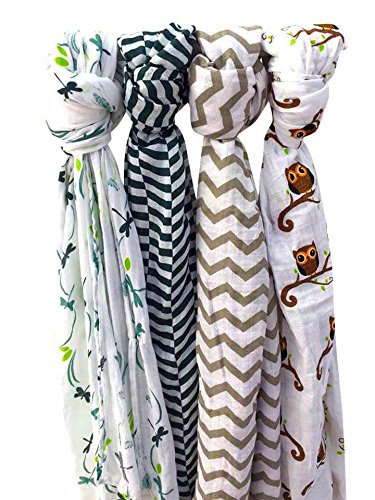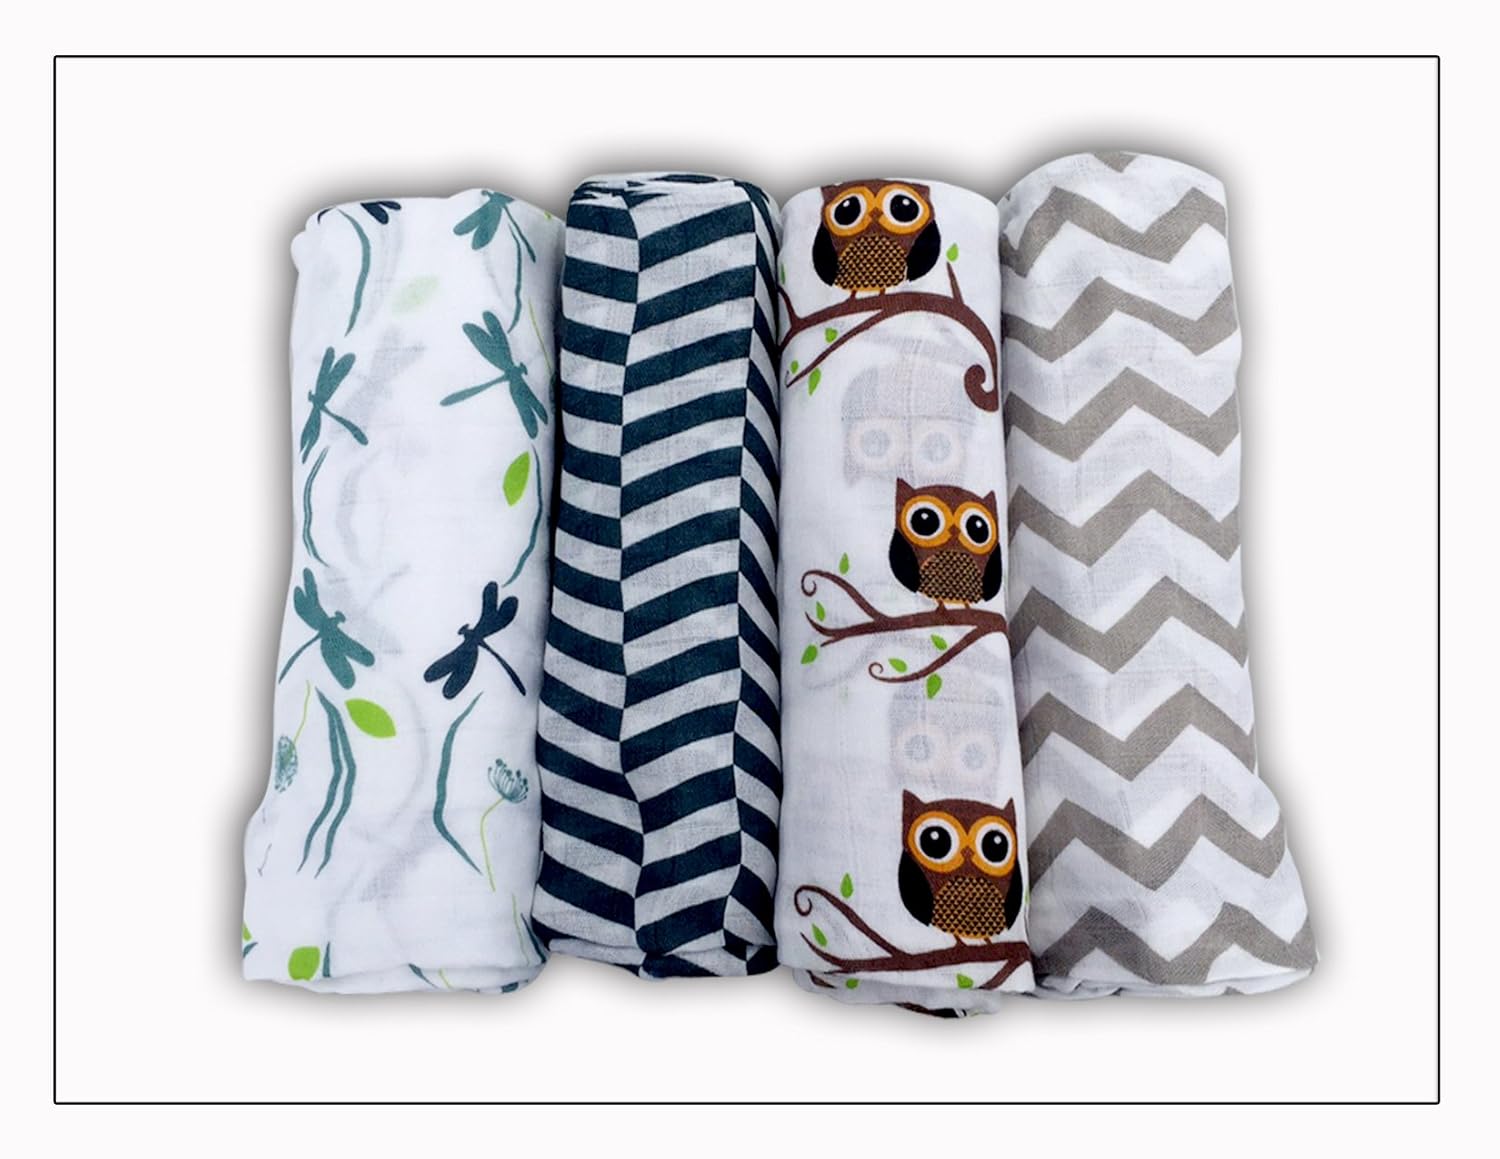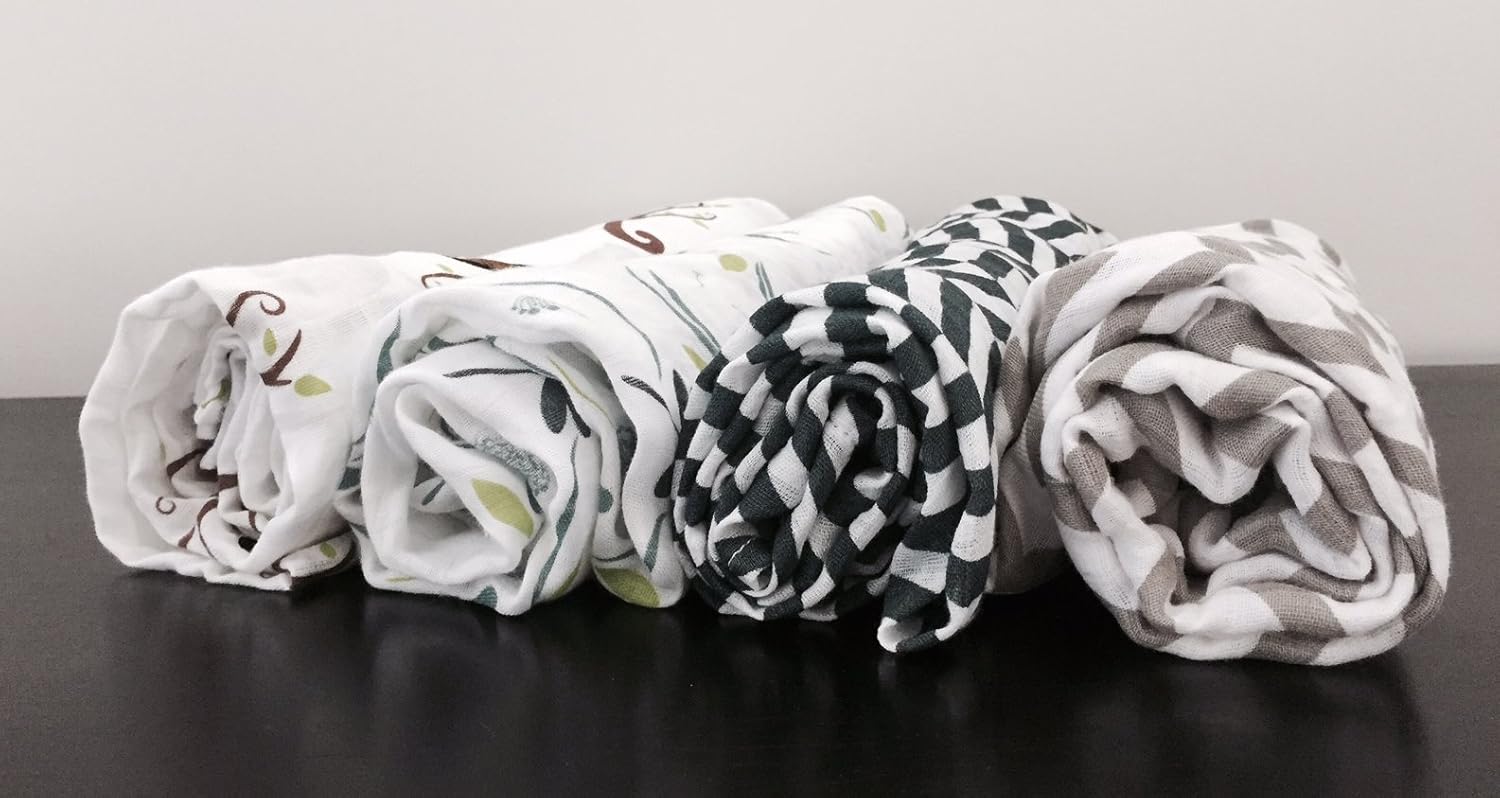
Organic Cotton 4pack Muslin Blankets for Baby Boy
Category: Baby
ALSO AVAILABLE IN BAMBOO!! (see separate listing). There are some moments too precious to pass on and too important to miss… time with a happy baby is one of these moments. Swaddling babies is nothing new, but the art of swaddling has been reinvigorated with the introduction of elegant soft fabrics. Muslin fabric, with its gentle and soothing feel, has revolutionized the way new mothers and caregivers are wrapping their precious ones. But not all muslin is created equally. At La Libellule Bebe we have babies of our own and we insist on quality. Our fabrics were hand-selected for their superior softness, durability and feel. We meticulously scrutinized blends of organic cotton, bamboo, and other fabrics to create the finest swaddle blankets in the world. So enjoy your time with your precious baby, and enjoy swaddling them in blankets that are second in softness only to your baby’s skin.SHIPS ONLY FROM THE UNITED STATES OF AMERICA. MANUFACTURER AND DISTRIBUTOR (WOODSIDE BRANDS, LLC) PROVIDES 90 DAY WARRANTY FOR MATERIALS AND CONSTRUCTION. THERE ARE NO AUTHORIZED DISTRIBUTORS OR RESELLERS OF THIS PRODUCT.
Features: 100% ORGANIC COTTON MUSLIN -- Global Organic Textile Standard Participant | IMPORTED -- design origins in France and USA. | AVAILABLE IN 100% BAMBOO (see separate listing) PRE-WASHED FOR UNPARALLELED SOFTNESS -- Luxurious ultra-soft muslin blanket that comes pre washed to provide out of the box comfort. Each subsequent wash will make the gorgeous fabric softer and more gentle | THE IDEAL SWADDLE -- Enjoy every moment with your precious newborn baby with a generous 43 x 43 inch (110 x 110 cm) wrap that will provide warmth, comfort and privacy. | VERSATILE AND ADAPTABLE LAYETTE MUST HAVE -- A premium blanket with a multitude of other uses: Nursing Cover, Privacy Throw, Car Seat Cover, and Tummy Time. | PLAYFUL AND UNIQUE DESIGNS -- Coordinated and thoughtfully designed one-of-a-kind colors and patterns coordinate well with both newborn BOYS AND GIRLS. | ALSO AVAILABLE IN BAMBOO!! (SEE SEPARATE LISTING) -- Great Gift for baby showers and new mothers! -- Breathable high quality fabrics that are responsibly sourced, durable and enduring.